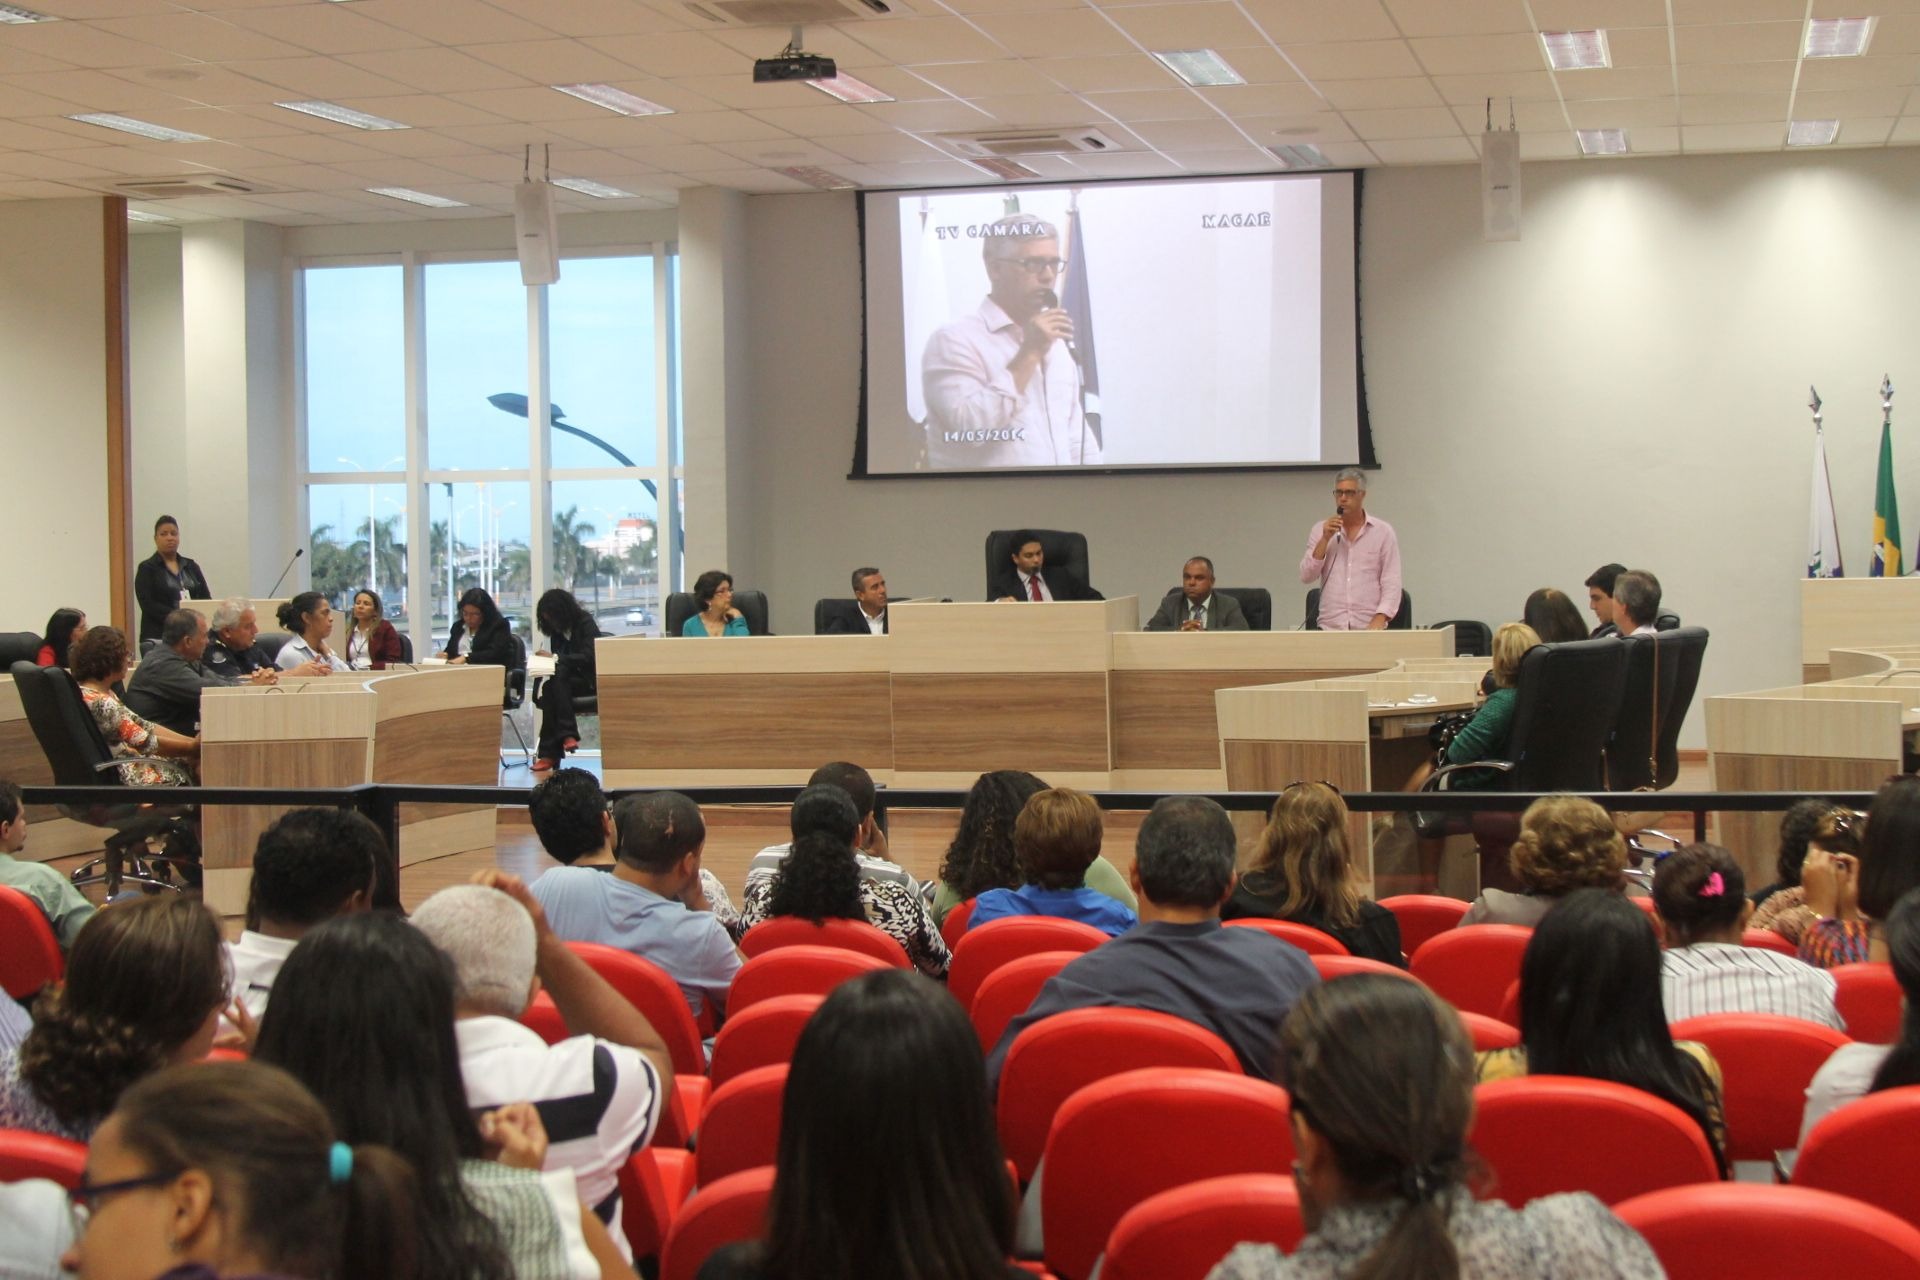
meeting, audience, legislature, seminar, maca, academic conference, maca chamber